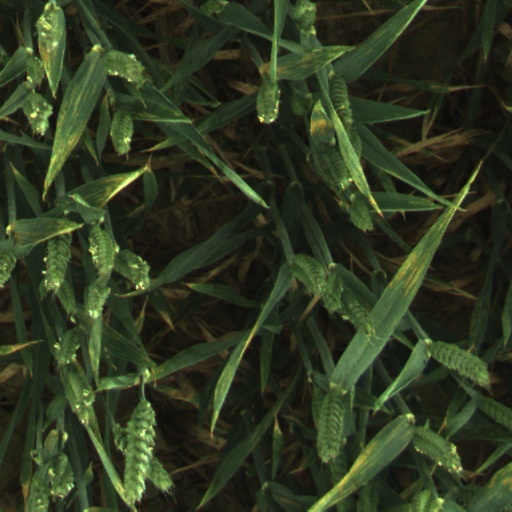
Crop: wheat